Atlantic U-boat campaign of World War I

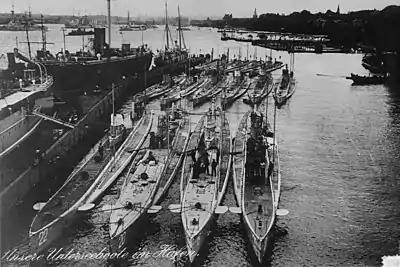
German U-boats at Kiel, February 1914

On 6 August 1914, two days after Britain had declared war on Germany, the German U-boats , , , , , , , , , and sailed from their base in Heligoland to attack Royal Navy warships in the North Sea in the first submarine war patrols in history.